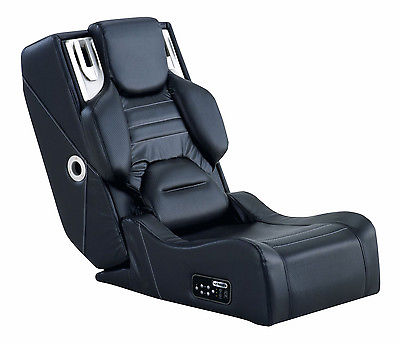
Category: chair